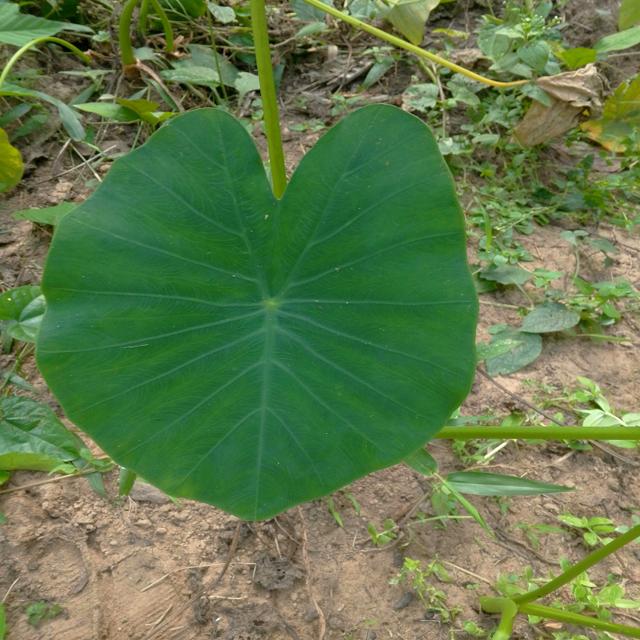
Label: Healthy